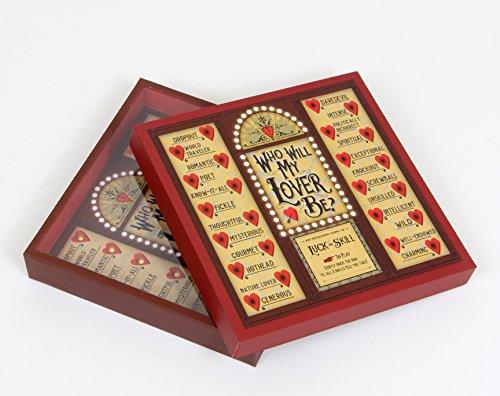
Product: Chronicle Books Who Will My Lover Be? Game Box (Fun Fortune Telling Gift, Vintage Inspired Novelty Game)
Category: Toys & Games | Games & Accessories | Game Collections
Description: Perfect for fortune telling fans: anticipating the twists and turns of one's love life is all fun and games with this handheld fortune Teller.
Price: $62.03
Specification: ProductDimensions:6.1x1.2x6.1inches|ItemWeight:6.4ounces|ShippingWeight:6.4ounces(Viewshippingratesandpolicies)|ASIN:1452154325|Manufacturerrecommendedage:13yearsandup